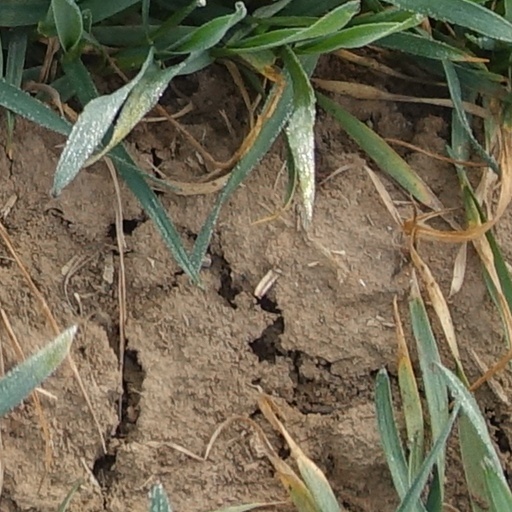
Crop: wheat